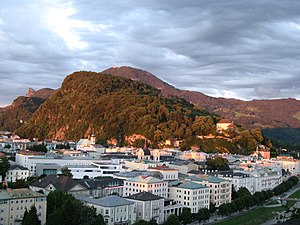
Kapuzinerberg
Kapuzinerberg i Salzburg
Kapuzinerberg er et bjerg i byen Salzburg i Østrig. Bjerget ligger på den østlige side af Salzach. Bjergets højeste punkt er 640 moh.